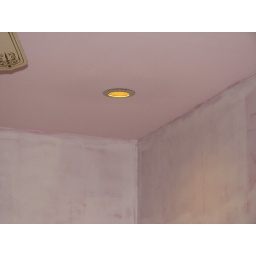
The pink ceilings -- discovered only after the magenta walls had been covered by white primer